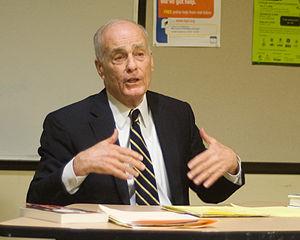
Vincent Bugliosi, né le 18 août 1934 à Hibbing, et mort le 6 juin 2015, est un procureur américain.